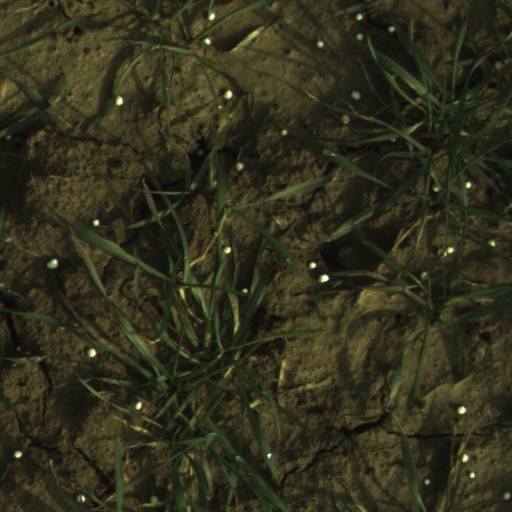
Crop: wheat